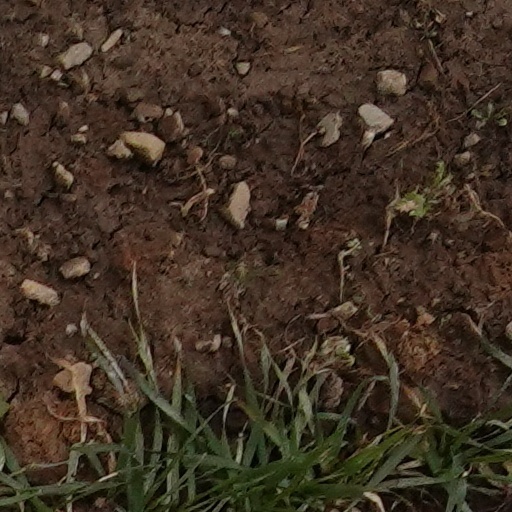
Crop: wheat